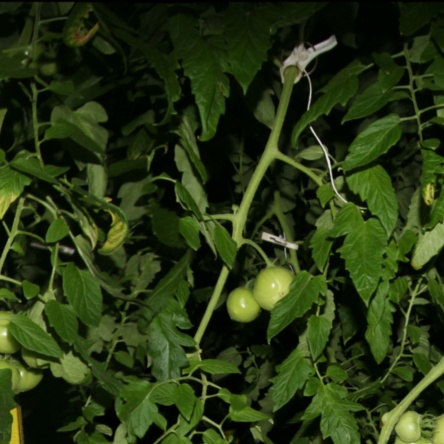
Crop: tomato